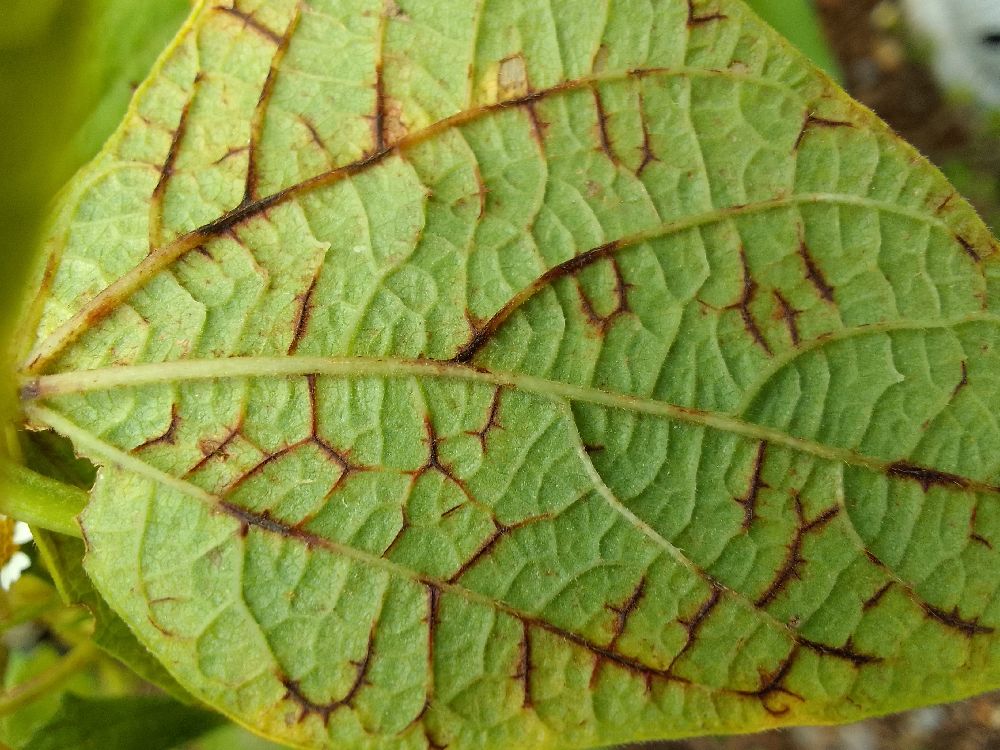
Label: anthracnose